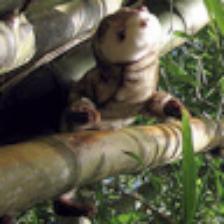
Label: NonHuman